Capital District (New York)

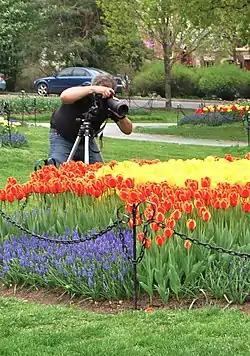
A photographer taking in the floral scene at the Tulip Fest, 2009

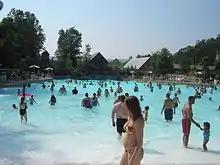
Hurricane Bay wave pool at Six Flags Great Escape

One of the largest events in the Capital District is the Tulip Fest held in Albany every spring at Washington Park. The tradition stems from when Mayor Erastus Corning 2nd got a city ordinance passed declaring the tulip as Albany's official flower on July 1, 1948. In addition, he sent a request to Queen Wilhelmina of the Netherlands to name a variety as Albany's tulip. On July 11, 1948, her reply was "Her Majesty gladly accepts the invitation to designate a tulip as the official flower of Albany." She picked the variety "Orange Wonder", a bronzy orange shaded scarlet. The first Tulip Fest was celebrated the next year on May 14, 1949, with opening ceremonies still carried on today as tradition, such as the sweeping of State Street and the crowning of a Tulip Queen. The African-American tradition of Pinksterfest, whose origins are traced back even further to Dutch festivities, was later incorporated into the Tulip Fest. Attendance to the festival in 2010 was approximately 80,000.